Piracy in the Caribbean

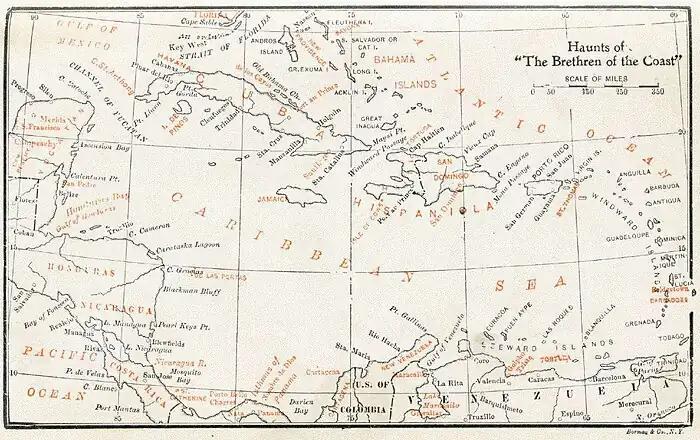
"Haunts of the 'Brethren of the Coast'", a map of the time reproduced in "Buccaneers and Pirates of Our Coasts" (1897)

Many of the cities on the Spanish Main in the first third of the 17th century were self-sustaining but few had yet achieved any prosperity. The more backward settlements in Jamaica and Hispaniola were primarily places for ships to take on food and fresh water. Spanish Trinidad remained a popular smuggling port where European goods were plentiful and fairly cheap, and good prices were paid by its European merchants for tobacco.